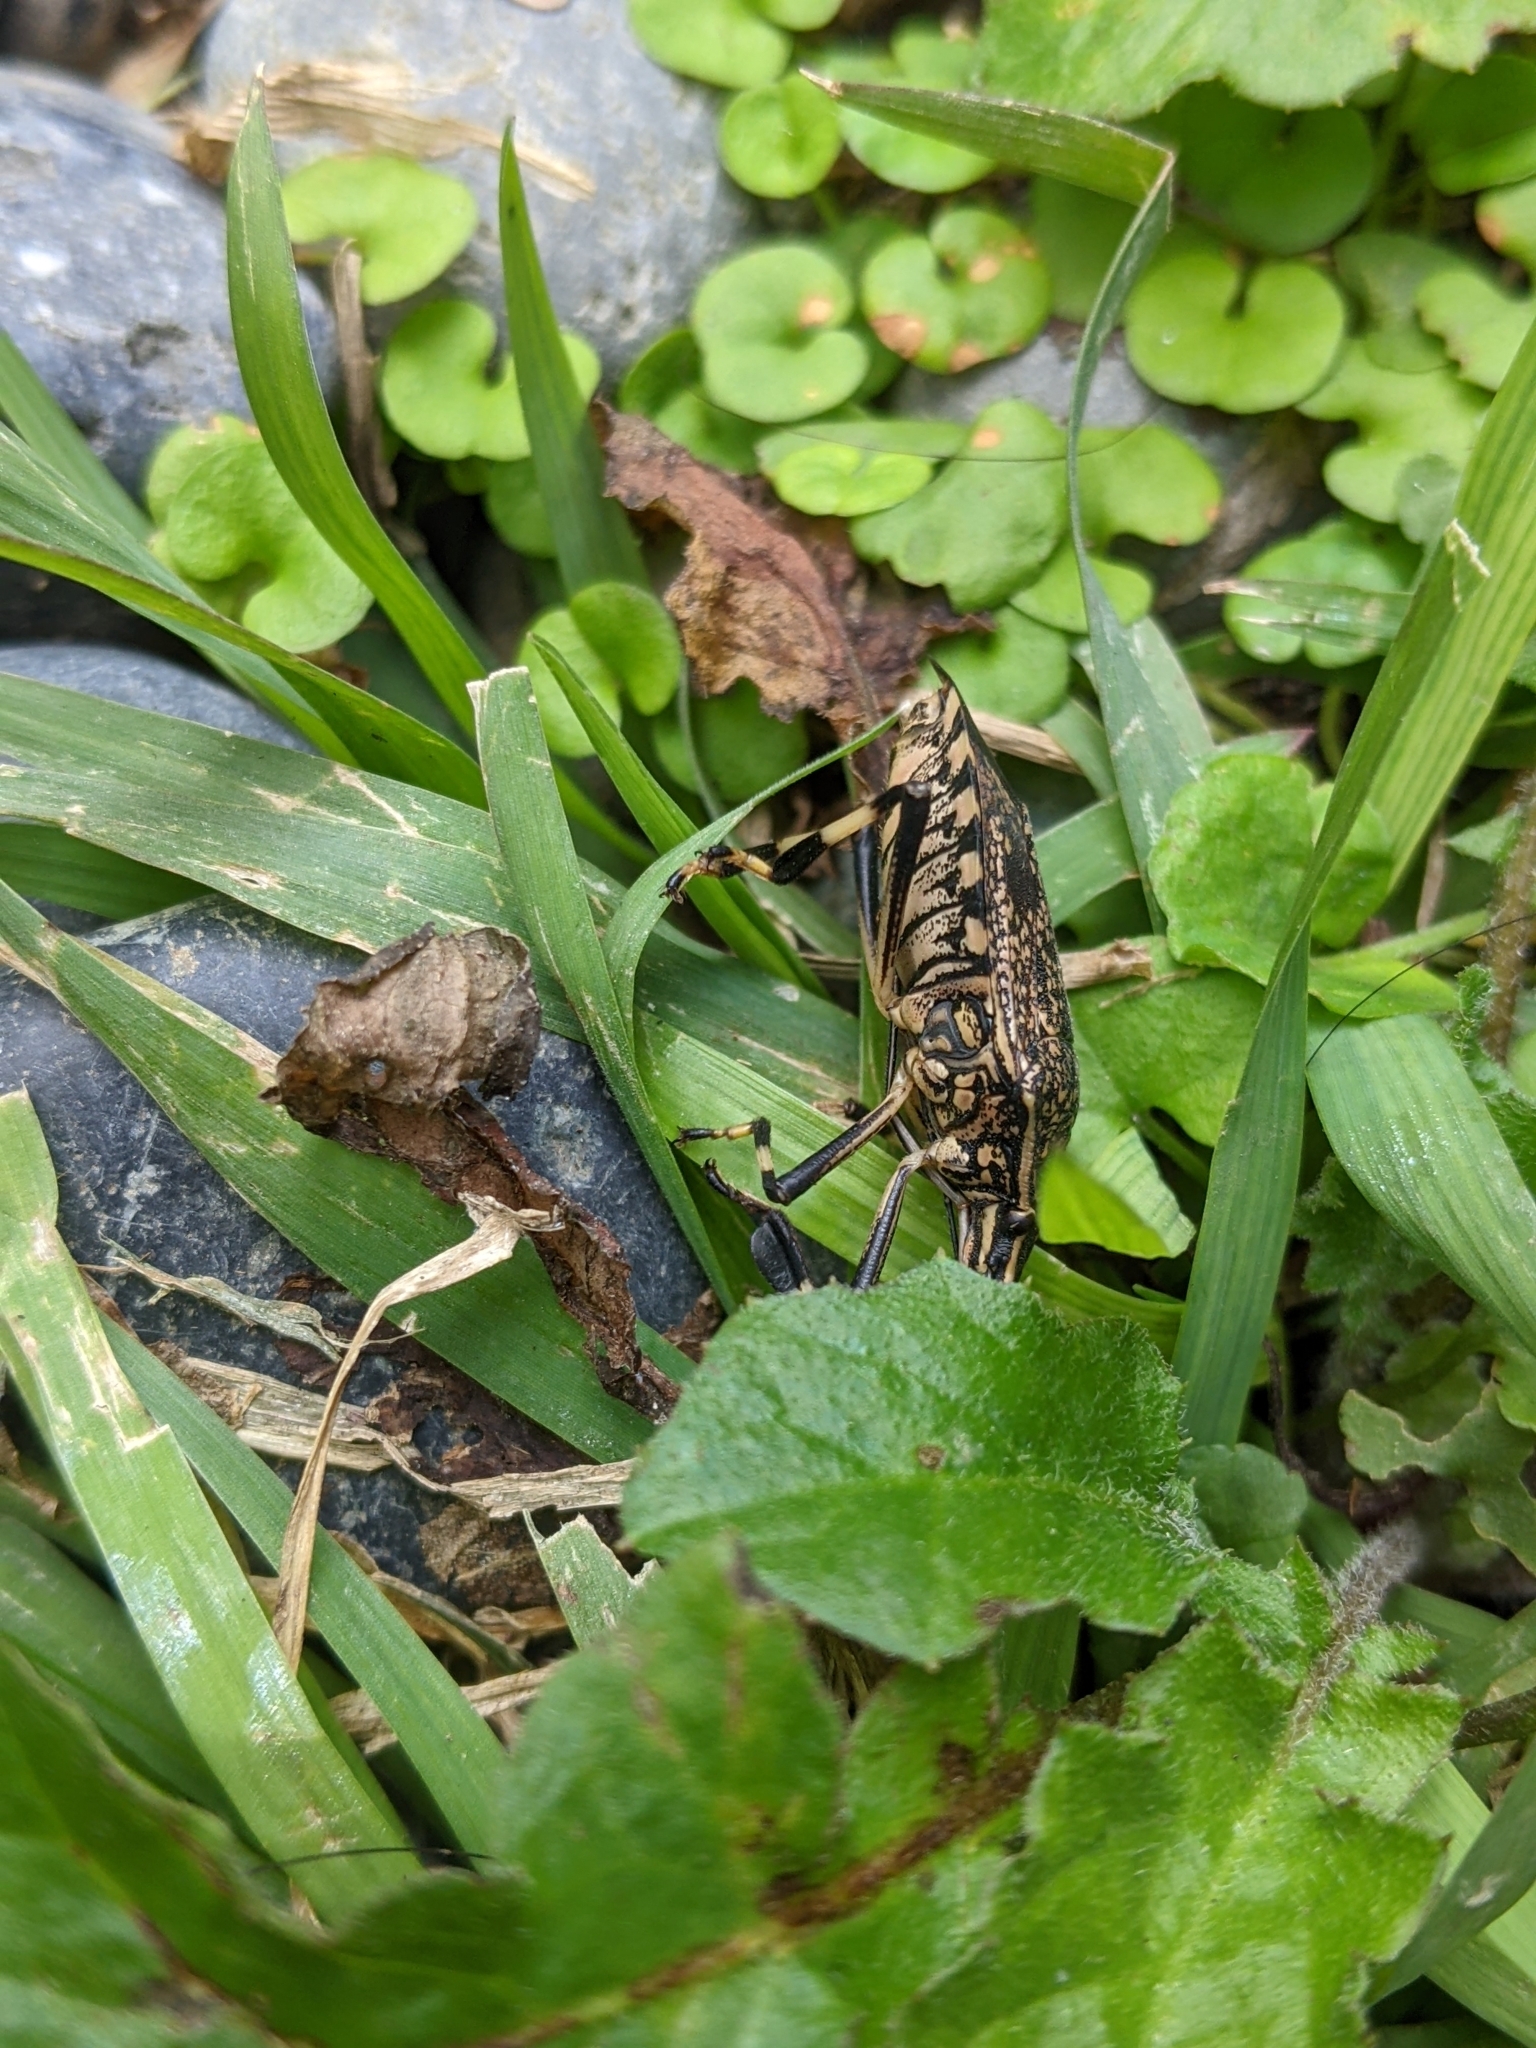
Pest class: stink_bug